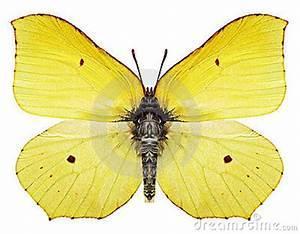
butterfly